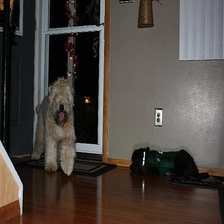
Species: dog
Breed: wheaten terrier